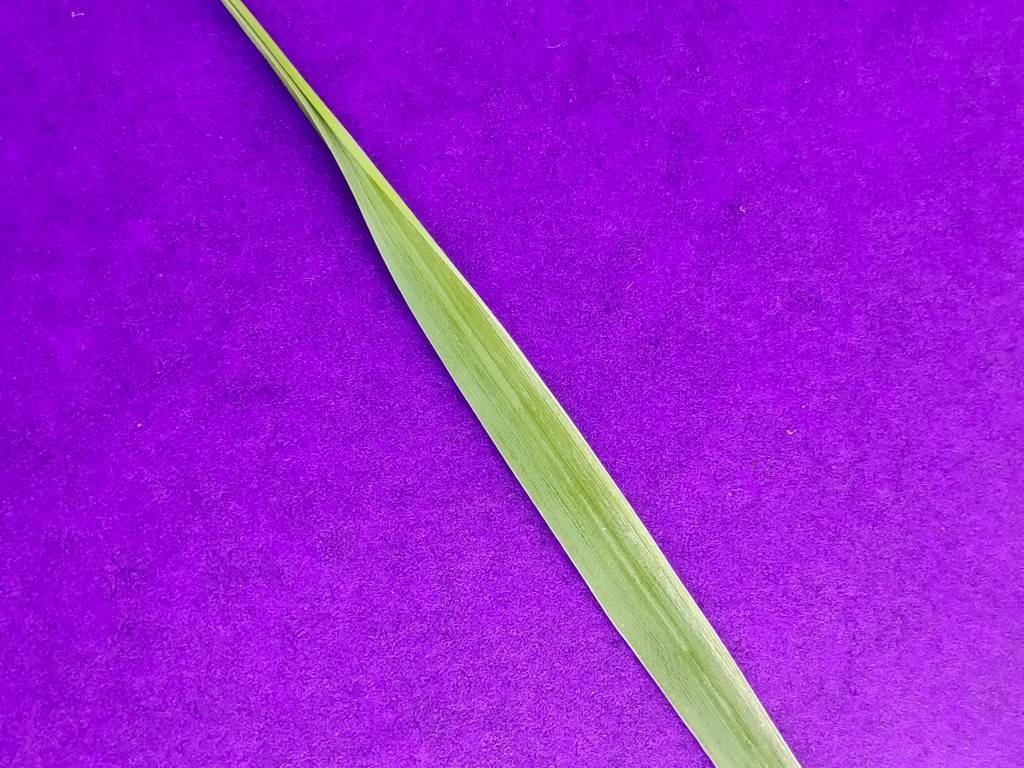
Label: Healthy